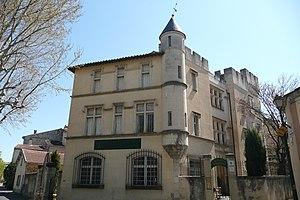
Hôtel d'Anselme 16 à 19 èmes siècles à Pernes-les-Fontaines
L'hôtel d'Anselme est un hôtel particulier situé dans la commune de Pernes-les-Fontaines.
Cet article recense les monuments historiques de Pernes-les-Fontaines, en France.
Pernes-les-Fontaines est une commune française située dans le département du Vaucluse, en région Provence-Alpes-Côte d'Azur.